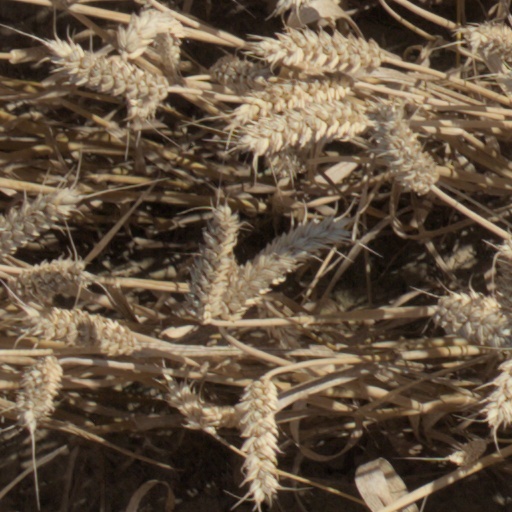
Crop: wheat